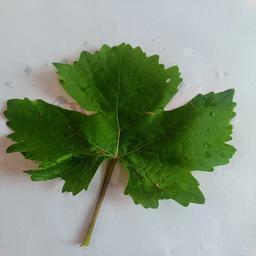
Label: Healthy Leaves